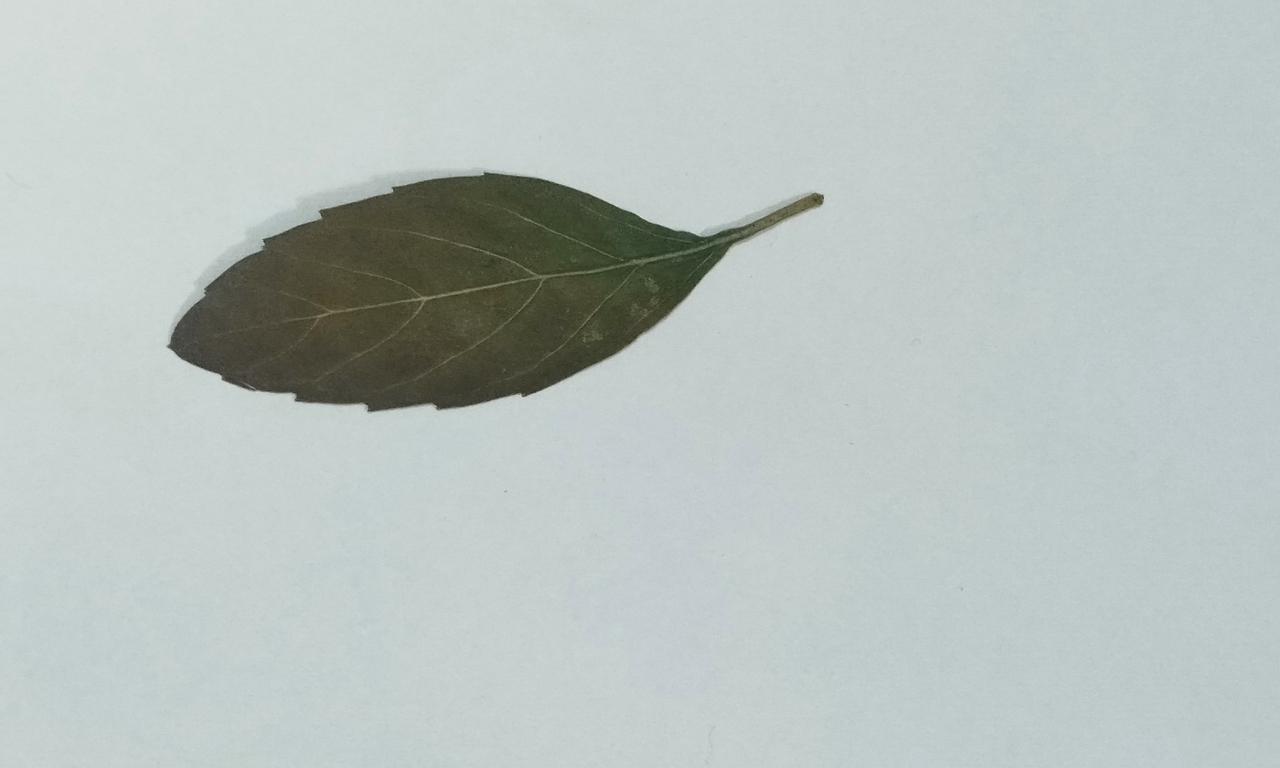
Label: Dried